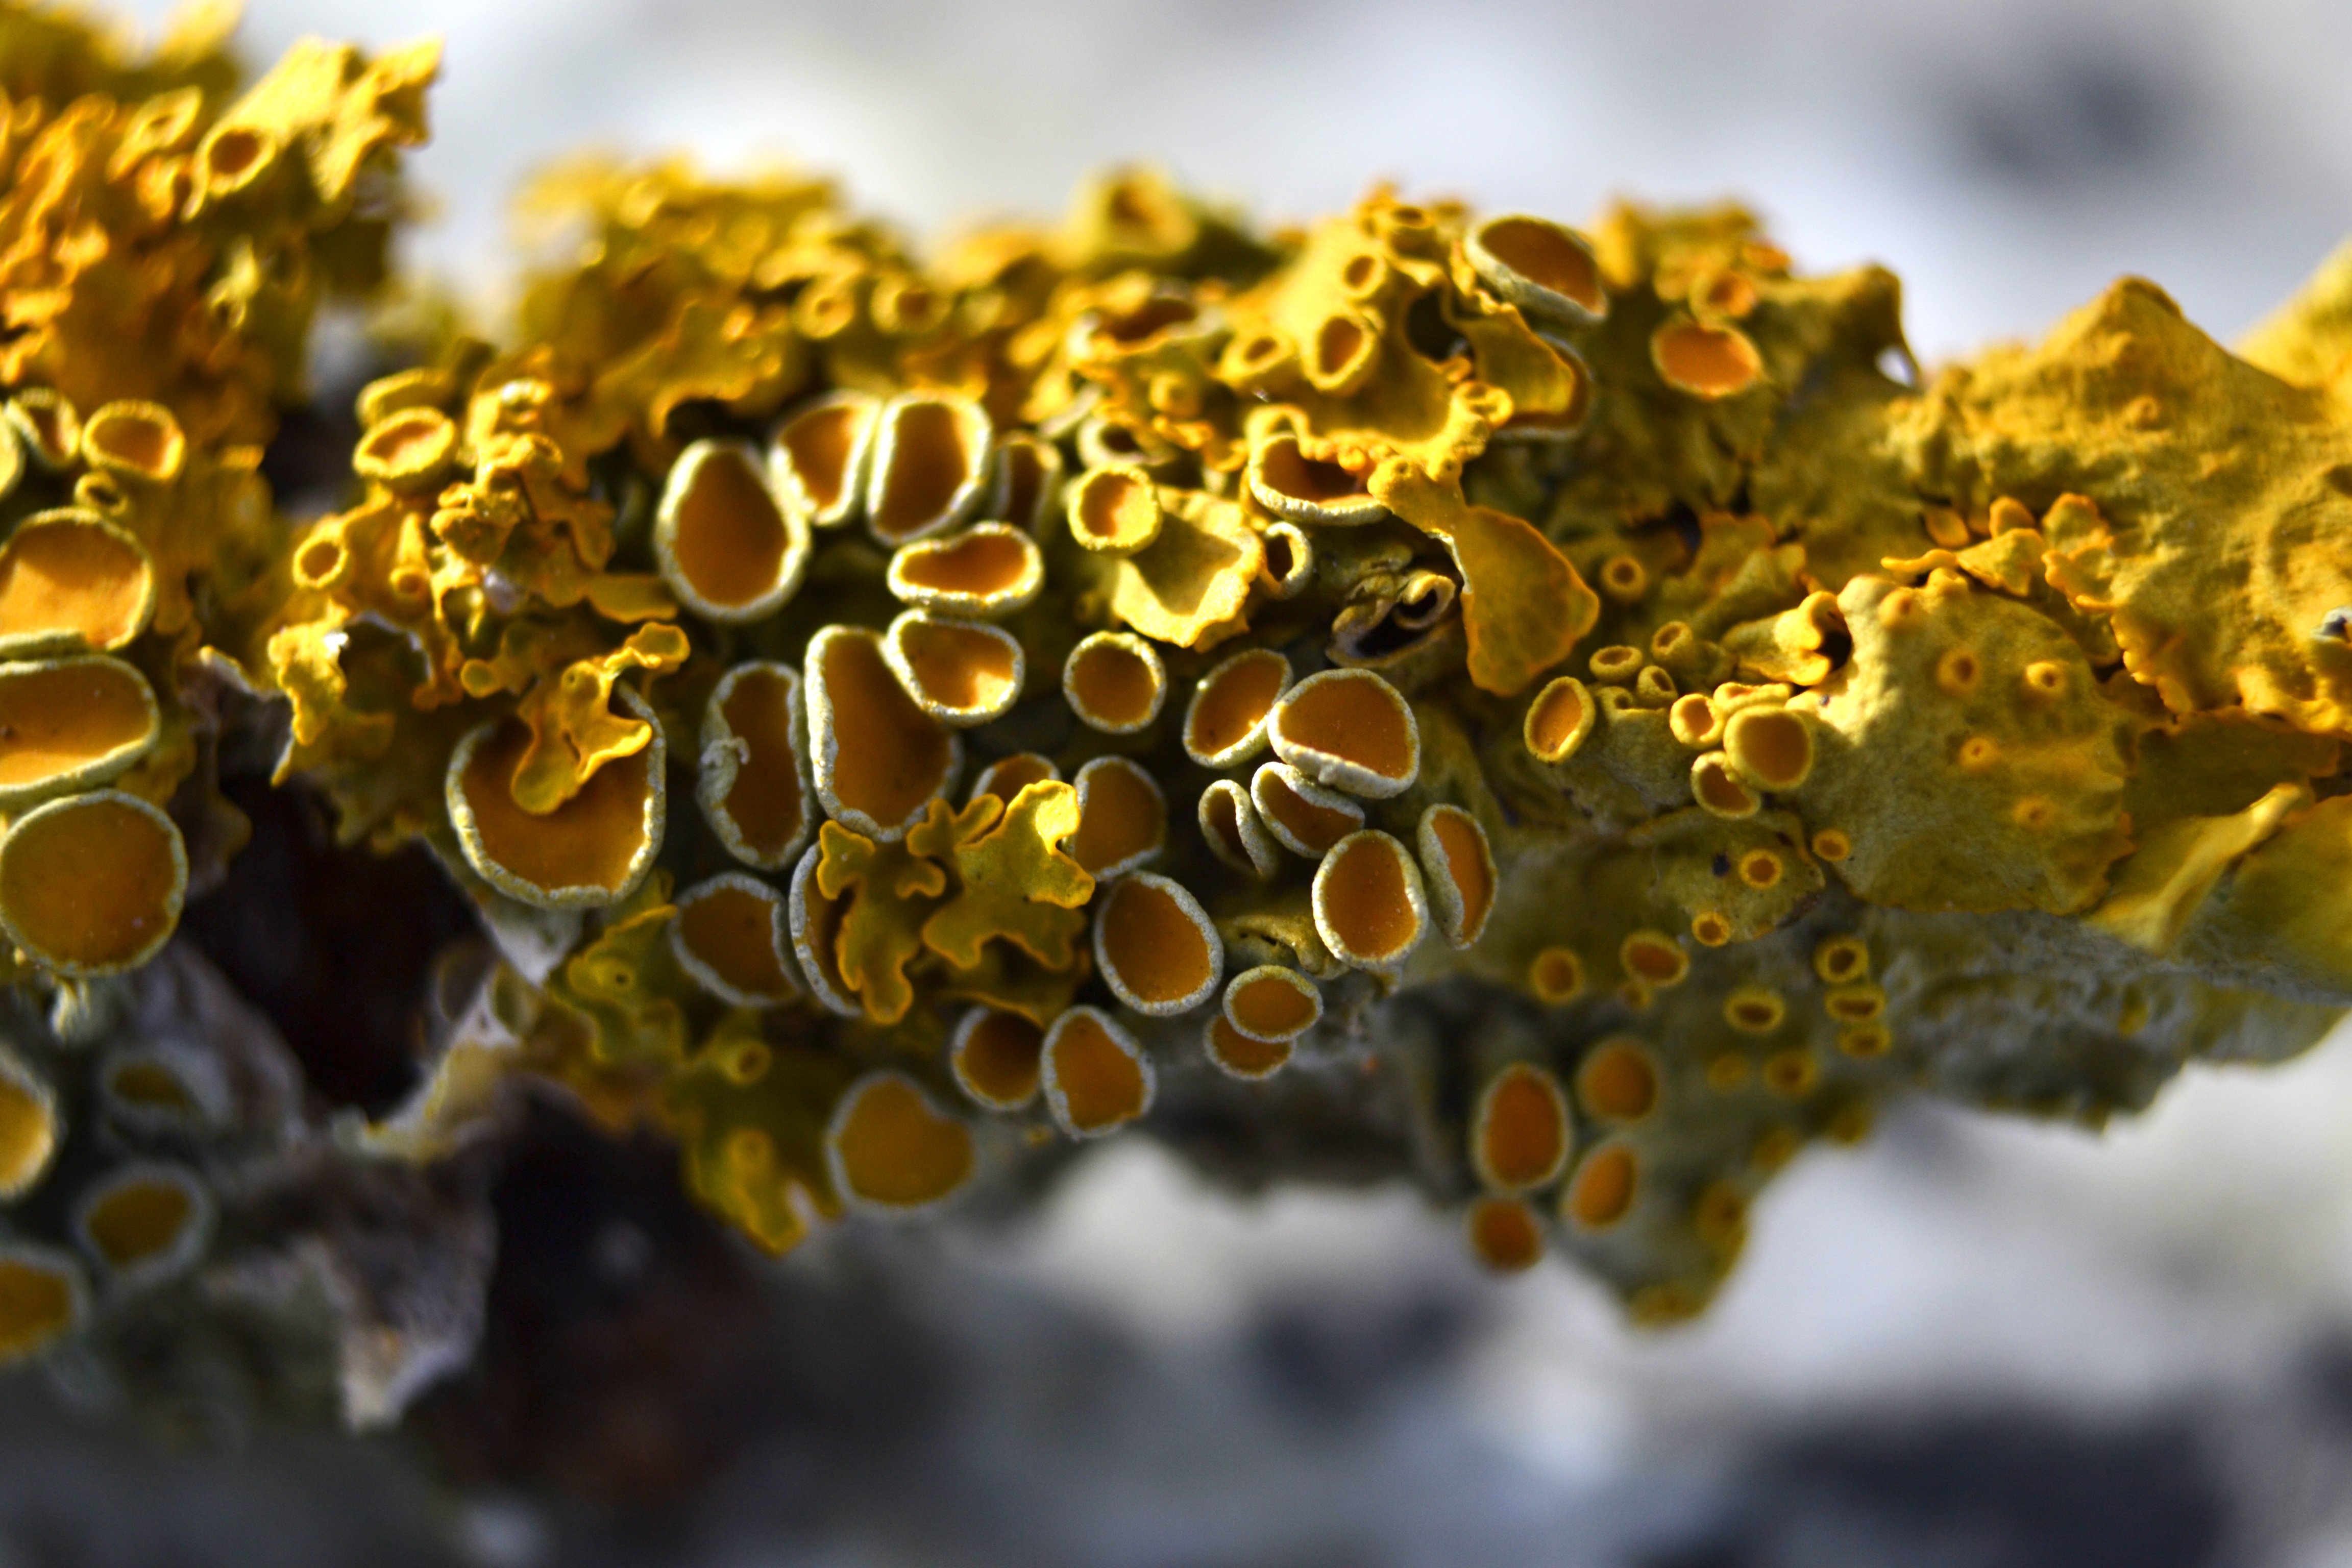
tree, nature, branch, plant, photography, sunlight, leaf, flower, frost, pollen, autumn, mushroom, yellow, close, flora, season, close up, algae, macro photography